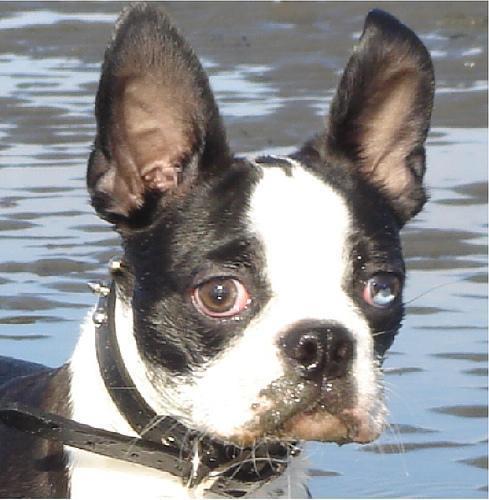
Boston_bull